Christopher D'Elia

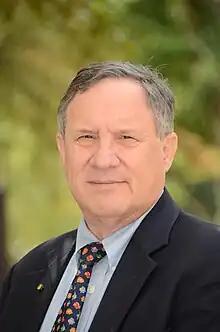
Portrait photograph from 2014

Christopher Francis D'Elia is an American marine scientist and biologist, known for his research on nutrient pollution by nitrogen. He is a former Dean and current Professor at Louisiana State University College of the Coast and Environment and since 1992 has been an Elected Fellow of the American Association for the Advancement of Science.